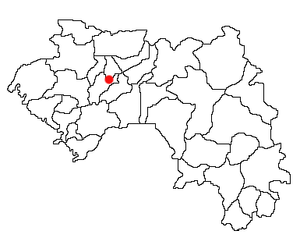
La préfecture de Pita est une subdivision administrative de la région de Mamou, en Guinée. Le chef-lieu est la ville de Pita.